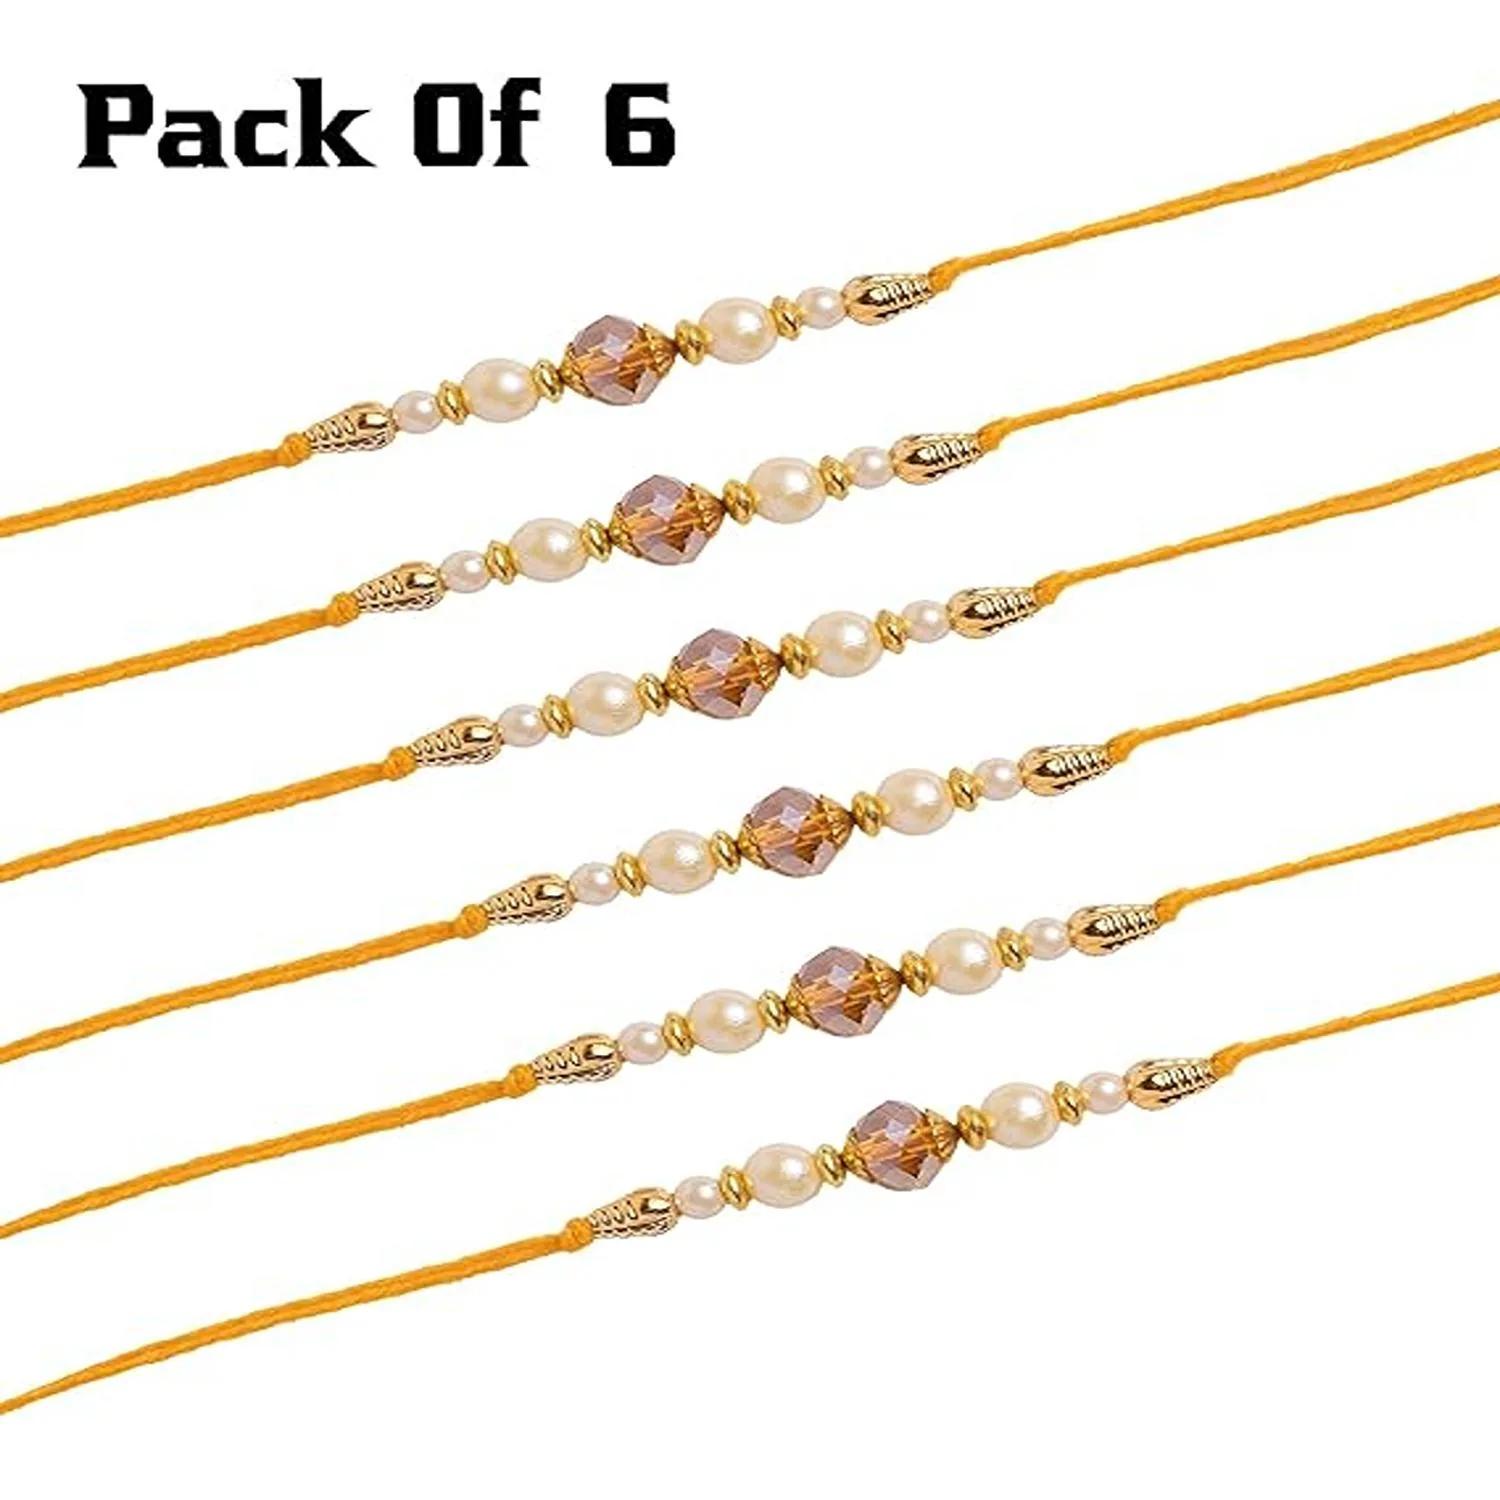
SIIMRON Classic Elegant Tradditional Diamond Moti Design for Brother with Best Wishes Premium Rakshabandhan Rakhis Pack of 06 With Free Greeting Card Gifts
Type: Rakhis
Brand: Simron
Price: Rs. 359
SIMRAN JEWELS Classic Elegant Tradditional Diamond Moti Design RAKHI UNIQUE LOOK: Our exclusive collection has lovely handcrafted Rakhi to complement the creative and unique look. MADE IN INDIA: All our products are manufactured in India and are exclusively crafted to adorn your persona. Designer rakhi - a touch of modernity into the traditional and sacred thread of rakhi. The rakhi thread is introduced for the celebration of the festival of rakhi that is also known as Raksha Bandhan. Rakhi is the festival of expressing feelings of love. Thus what can be better than expressing it to your loving brother by bringing a designer rakhi for him this year. Gift your brother this wonderful and fabulous looking rakhi this Raksha Bandhan and express your love in the most amazing way.
Features: Send Love to Your Brother via Our Store acknowledge your love for Your Brother by sending this beautiful RAKHI with a Promise that your bond with him will grow stronger with each passing moment,Vocal For Local | Made in India Handmade Rakhis - High Quality Material Used. The designer patterns in the aesthetic style with shimmering glimpse highlights the true beauty of this traditional thread,Special Rakhi For The very special occasion to celebrate the undying bond of love between a brother and a sister
Included: 6N Rakhi 1N Kumkum & Chawal,1N Rakhi Card